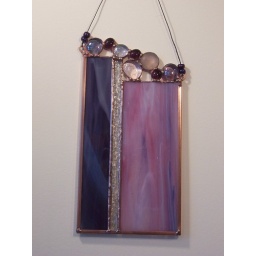
vertical panel in shades of blue, pink &amp;amp; textured clear, topped off with glass nuggets in various sizes